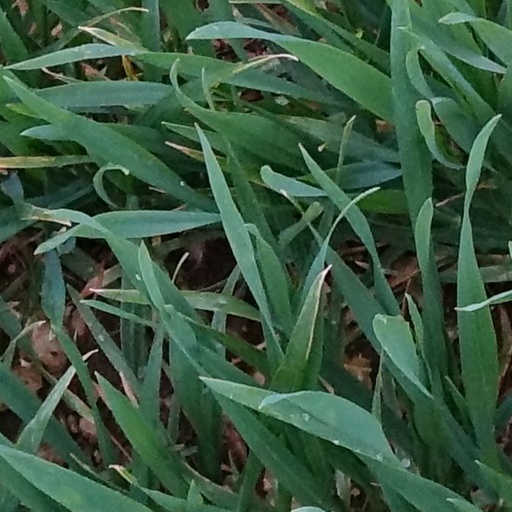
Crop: wheat